Unfulfilled Watch Tower Society predictions

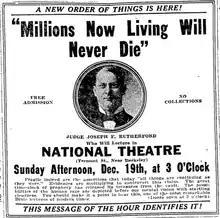
A newspaper advertisement for Rutherford's "Millions" lecture

With Rutherford now the movement's chief theologian, another round of prophetic revision ensued, this time focusing on 1925. In his 1920 booklet "Millions Now Living Will Never Die", Rutherford wrote that he expected the ancient patriarchs and prophets, "the faithful ones of old", to be resurrected to earthly life in 1925 as a prelude to a general physical resurrection of faithful followers of God destined for everlasting life on earth. He explained: